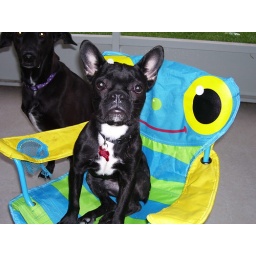
Shawna's dog Bruce sitting in Tyler's chari. French bull dog.